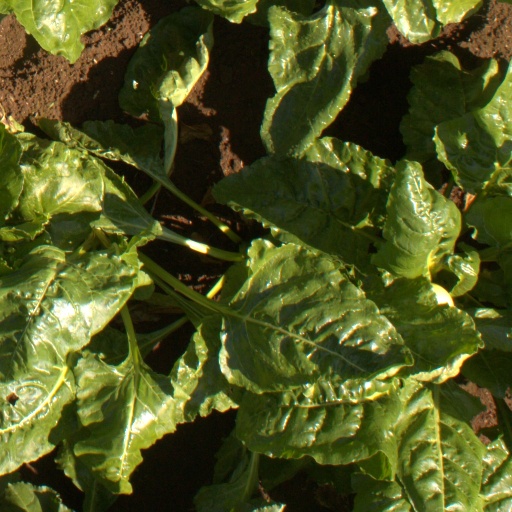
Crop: sugar beet